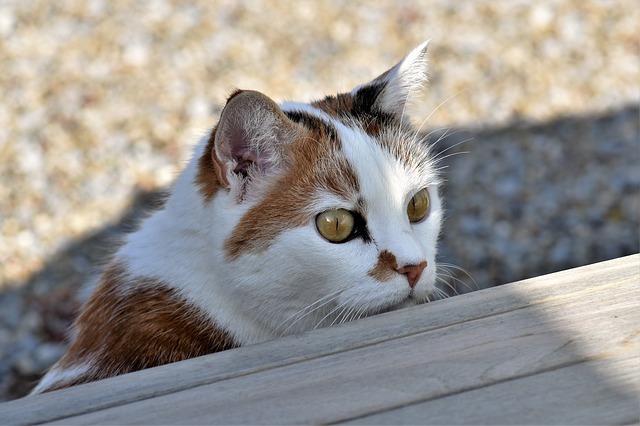
Label: gatto